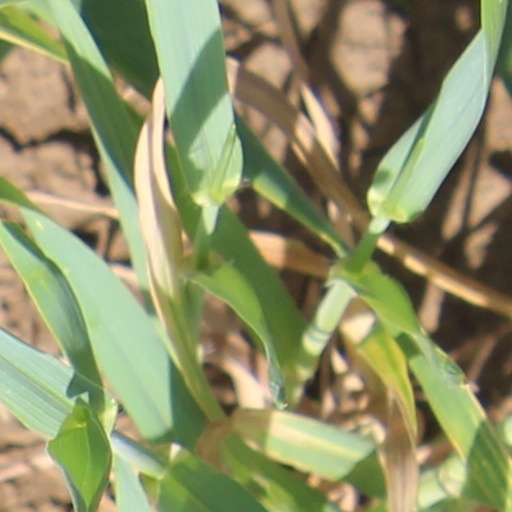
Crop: wheat